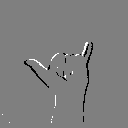
ASL letter: y